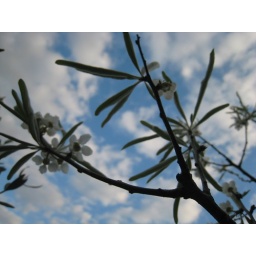
The pear tree on our balcony in blossom.